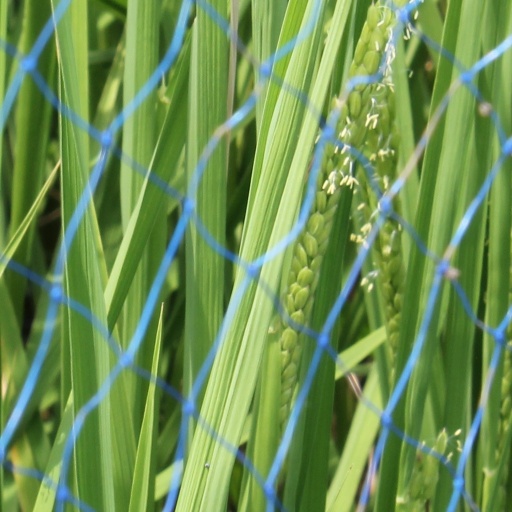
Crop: rice